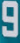
Number: 9